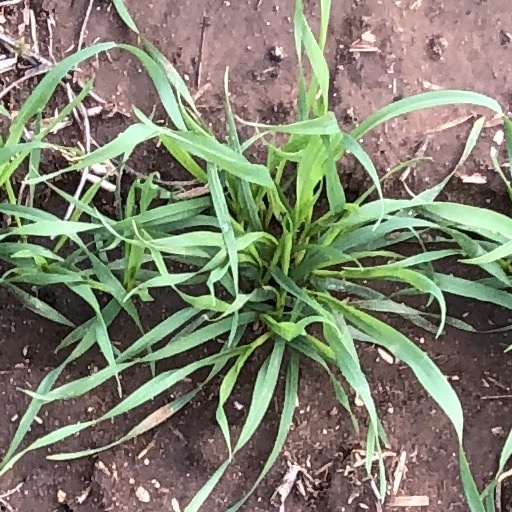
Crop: wheat